20th Waffen Grenadier Division of the SS (1st Estonian)

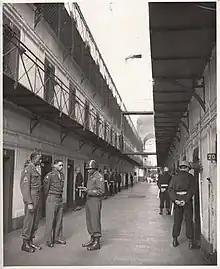
Former legionnaires, wearing black uniforms with blue helmets and white belts, guarding top Nazis during the Nuremberg Trials.

In the spring of 1946, out of the ranks of those who had surrendered to the Western allies in the previous year, a total of nine companies were formed. One of these units, the 4221st Guard Company, formed from some 300 men on 26 December 1946, guarded the external perimeter of the Nuremberg International Tribunal courthouse and the various depots and residences of US officers and prosecutors connected with the trial. The men also guarded the accused Nazi war criminals held in prison during the trial, up until the day of execution.